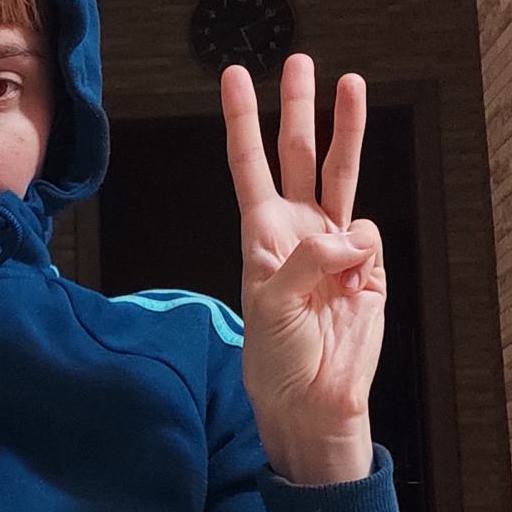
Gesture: three